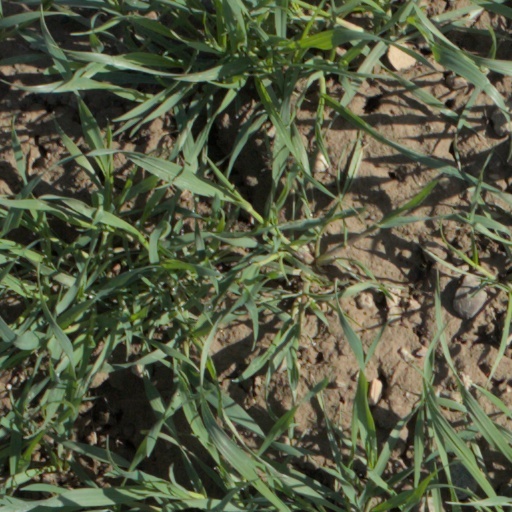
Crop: wheat